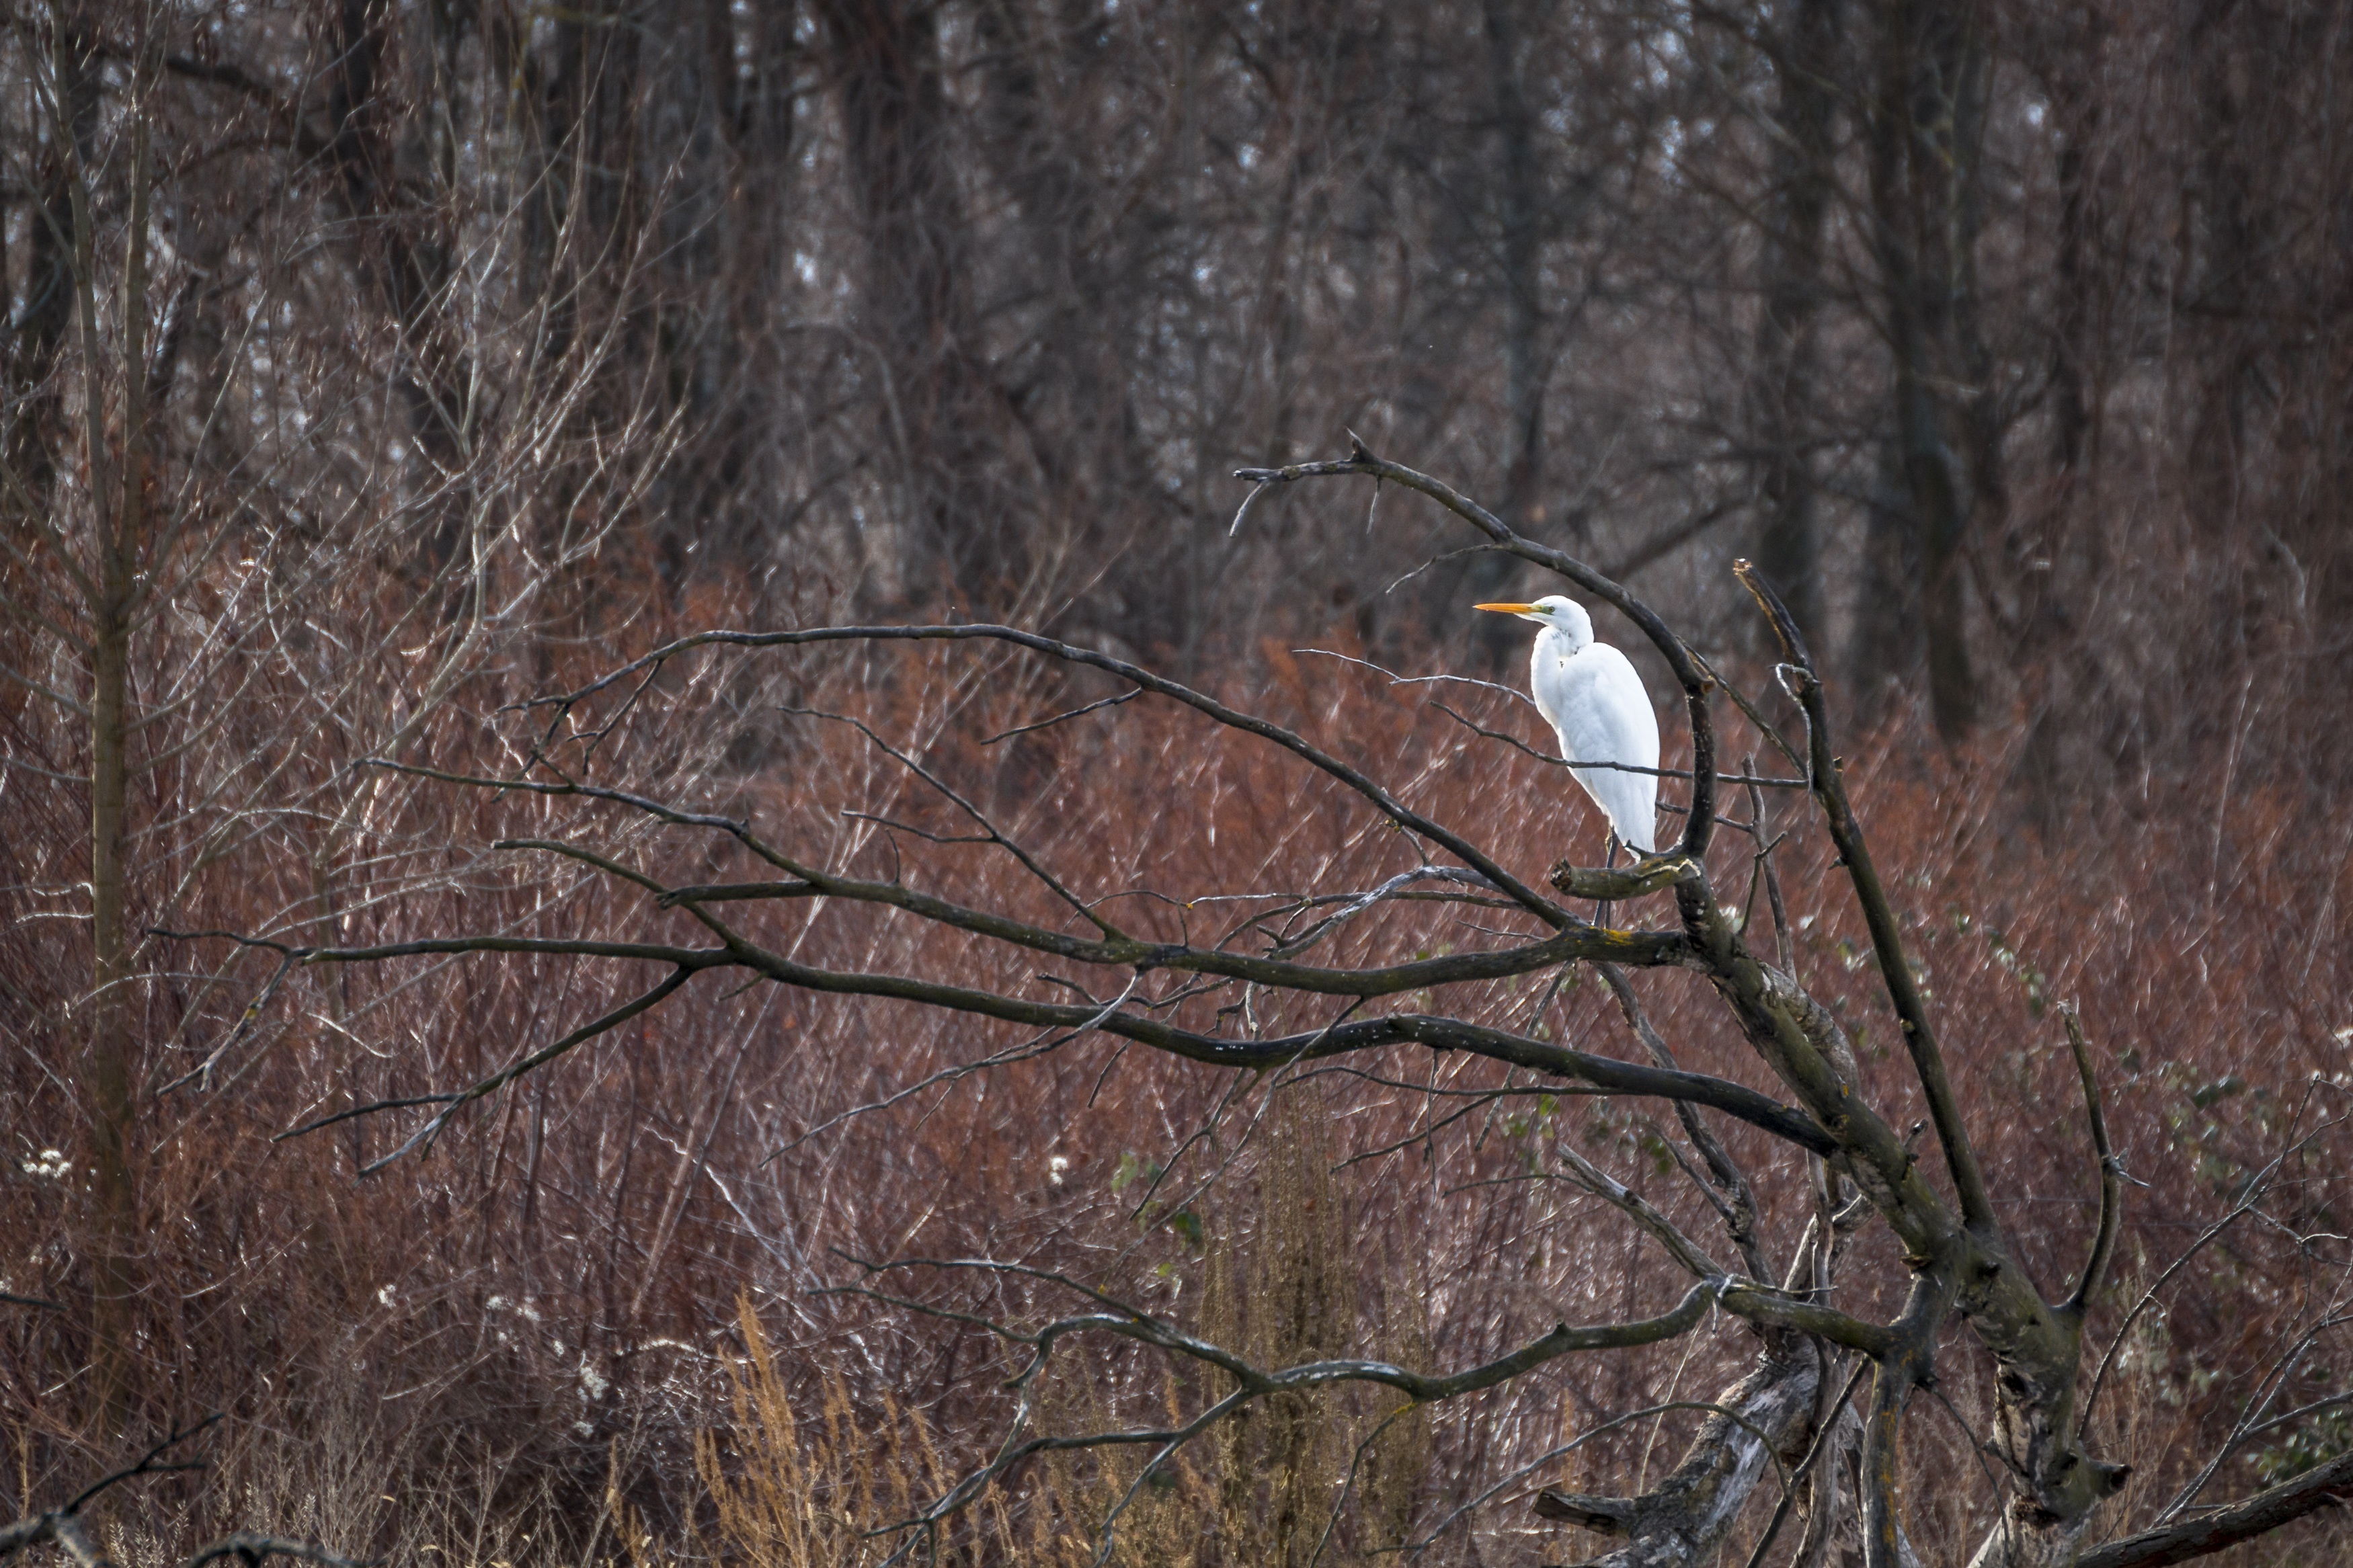
tree, water, nature, forest, wilderness, branch, snow, winter, bird, wood, animal, wildlife, eagle, feather, fauna, plumage, woodland, habitat, waterfowl, heron, water bird, grey heron, fish eater, natural environment